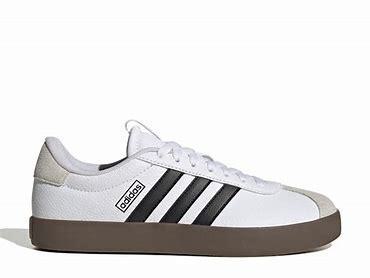
Brand: Adidas
Model: VL Court 3